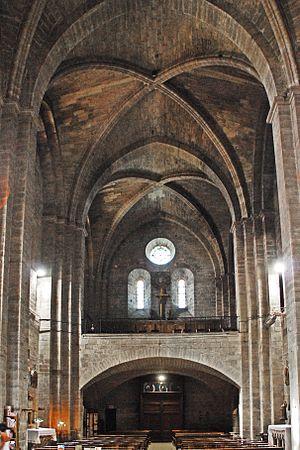
L'église Notre-Dame-du-Lac est une église romane située dans la commune du Thor dans le département français de Vaucluse en région Provence-Alpes-Côte d'Azur.